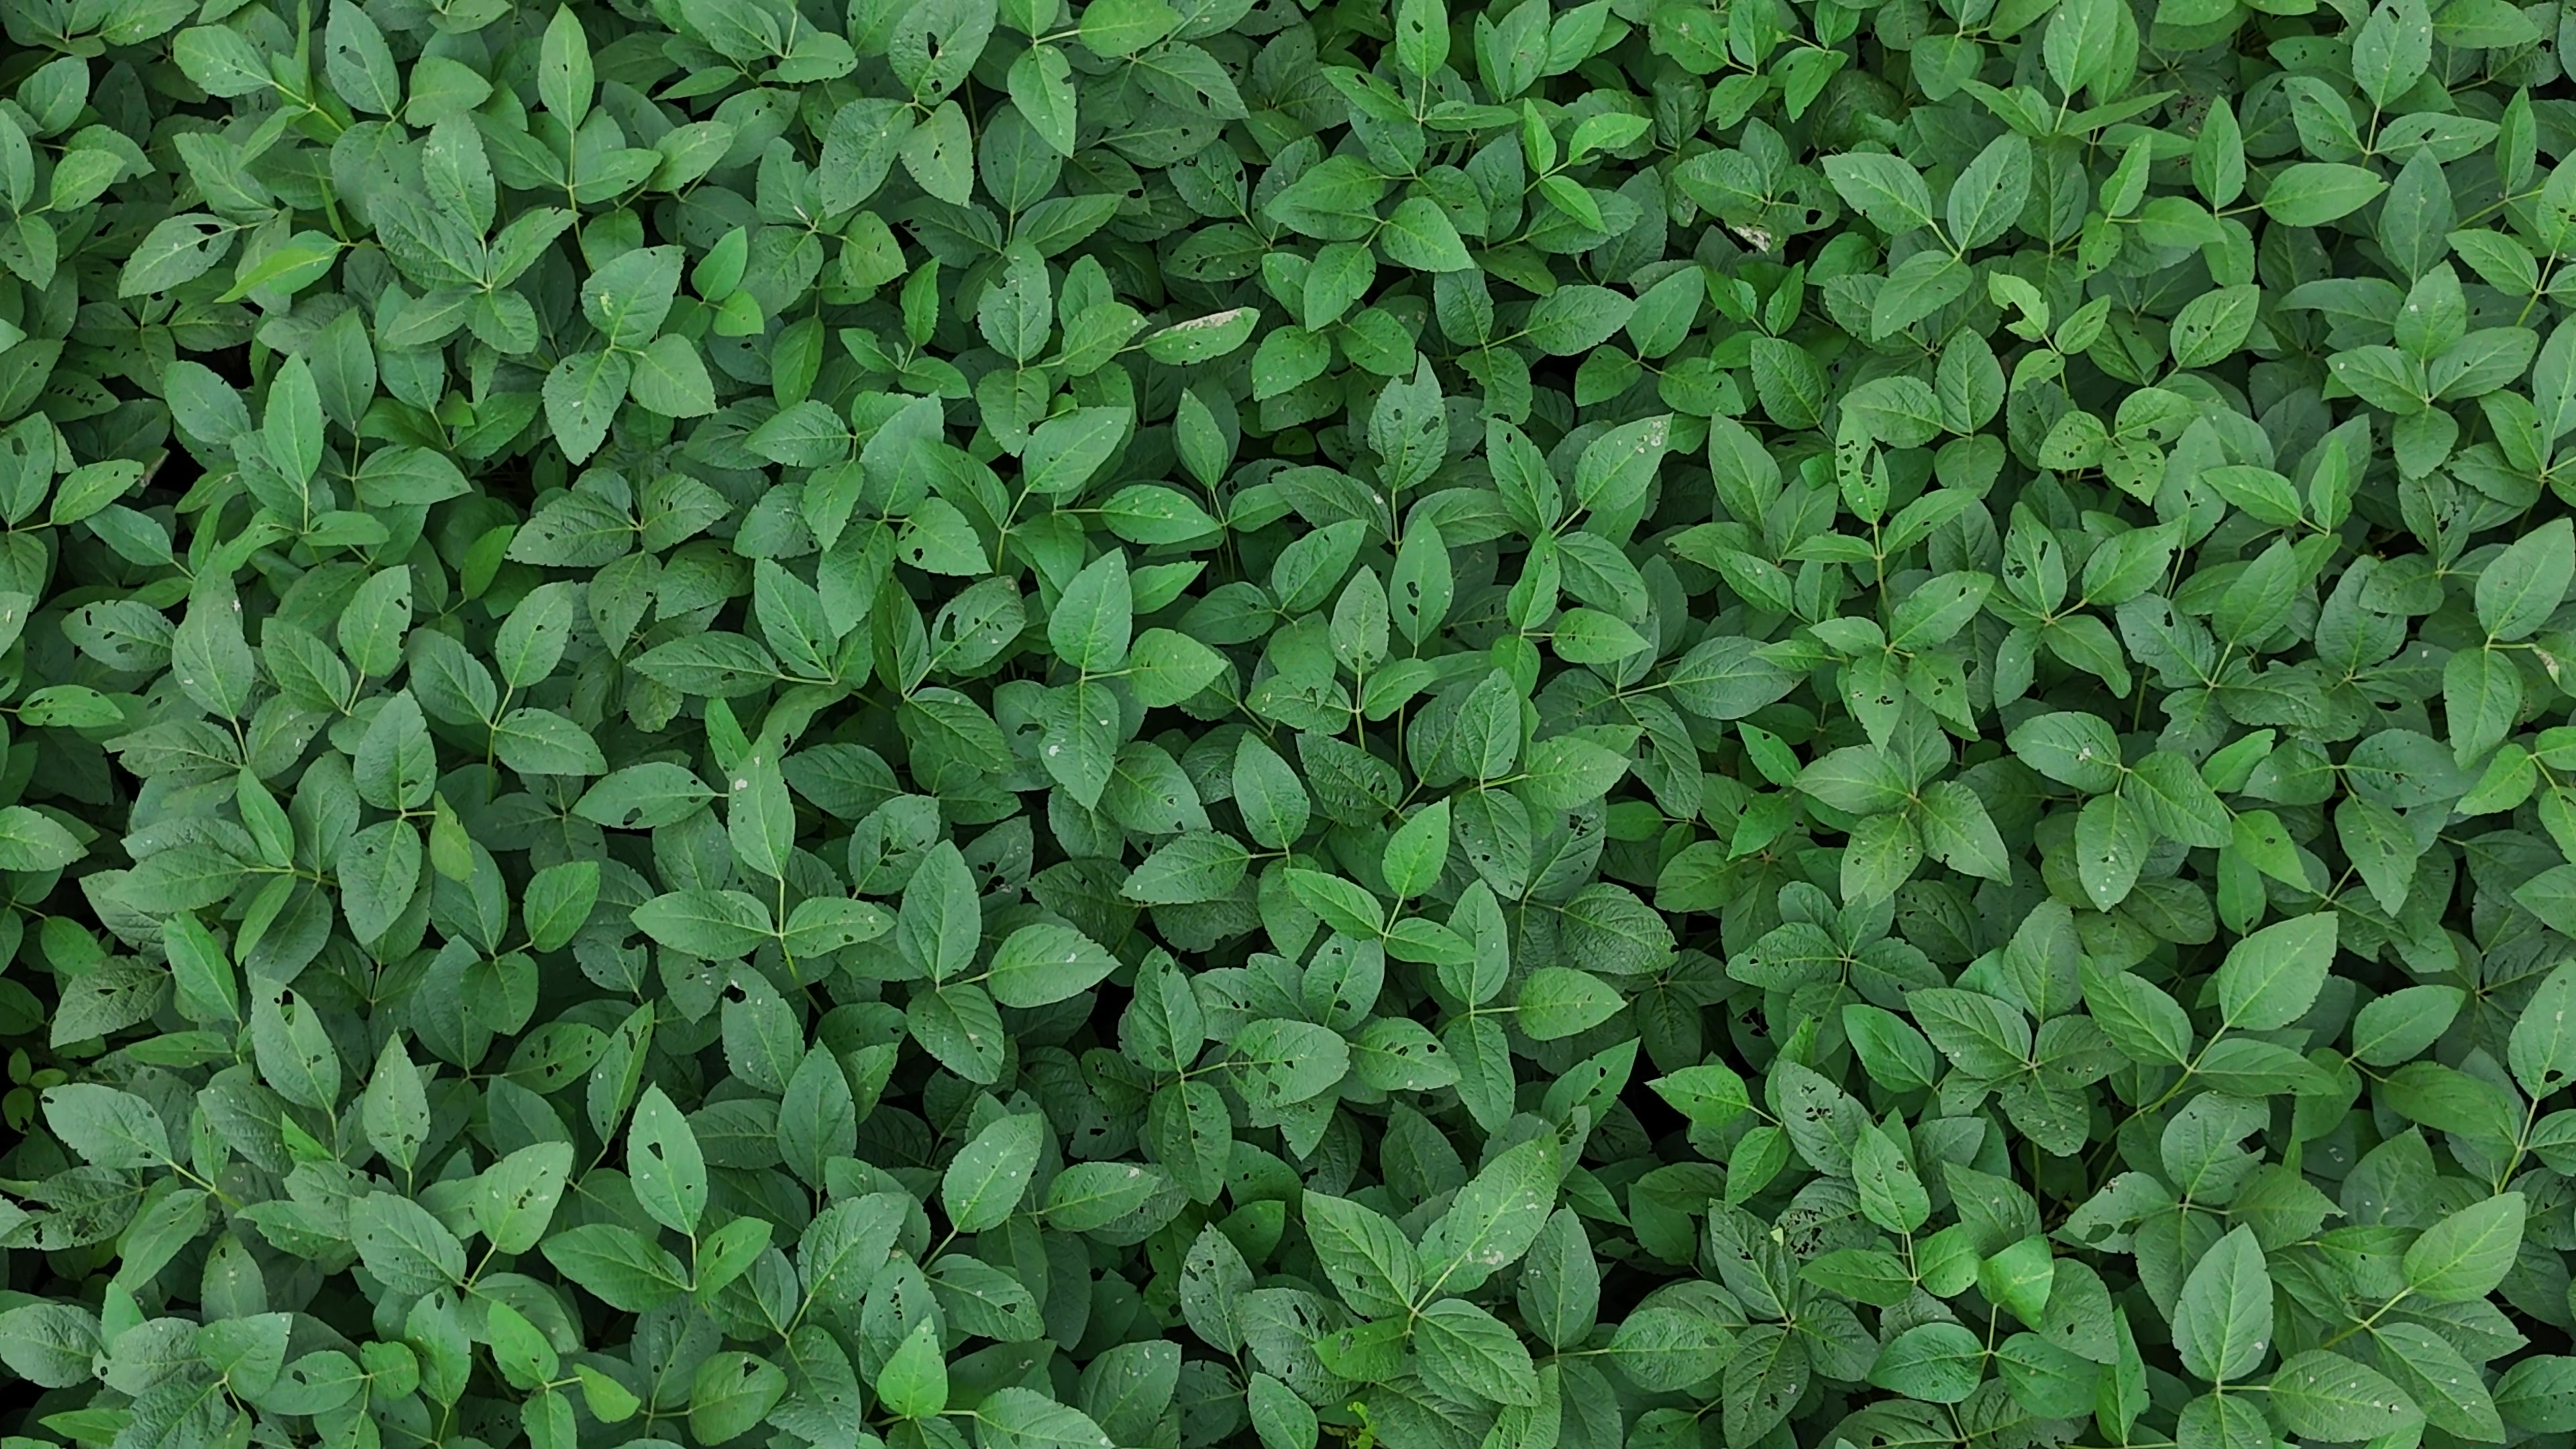
Label: Semilooper_Pest